Pennsylvania Turnpike

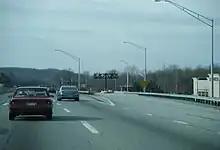
Westbound Virginia Drive slip ramp in Fort Washington

The turnpike was the first long-distance, limited-access road in the United States. A direct link between the mid-Atlantic and midwestern states, it reduced travel time between Pittsburgh and Harrisburg by hours; for example, Greyhound buses had taken nearly nine hours, but now took just , including a rest stop. Nicknamed "dream highway" and "the World's Greatest Highway" by the turnpike commission, it was also known as "the Granddaddy of the Pikes". Postcards and other souvenirs promoted the original stretch's seven tunnels through the Appalachians.